Wakanohana Masaru

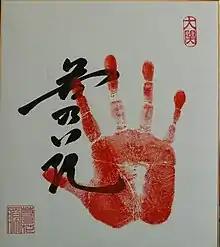
Wakanohana III original Ozeki tegata (handprint & signature)

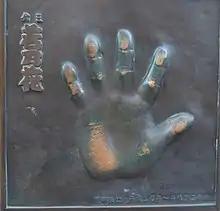
Wakanohana's handprint displayed on a monument in Ryōgoku, Tokyo

Wakanohana finally earned promotion to "yokozuna" in 1998 after winning two consecutive championships in March and May of that year. He had spent 29 tournaments at "ōzeki" before reaching the "yokozuna" rank, the third longest wait ever. He and Takanohana became the first pair of brothers to become "yokozuna". However his time at sumo's highest rank was brief and injury plagued, and he was unable to add to his tally of championship wins. The best result he had as a "yokozuna" was in January 1999 when he came into the final day of the tournament as leader on 13–1. However he was defeated by Chiyotaikai and, in the subsequent playoff between them for the championship, he lost a rematch after the first bout was deemed by the judges to be too close to call, despite many observers feeling Wakanohana had clearly won the match. He was unable to complete the next three tournaments due to a leg sprain, and then his refusal to withdraw from his comeback tournament in September 1999 despite suffering a torn thigh muscle on the tenth day ensured that he became only the second "yokozuna" ever to finish a 15-day tournament with more losses than wins (the other "yokozuna" to suffer this fate was Ōnokuni, exactly ten years previously). He resolved to continue wrestling after consulting with his father, and was also supported by the head of the Japan Sumo Association, the former Yutakayama Katsuo, who said he saw no reason for retirement as his poor record was directly caused by injury.